2017 World Snooker Championship

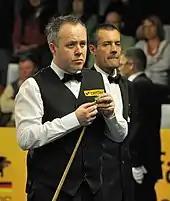
John Higgins defeated Barry Hawkins in the semi-finals to reach his sixth World Championship final.

The quarter-finals were played on 25 and 26 April 2017, as best-of-25 frames matches divided over three sessions. John Higgins won all three sessions of his match against Kyren Wilson and triumphed 13–6, to advance to his first semi-final since winning the event in 2011. With the score tied at 3–3 in the first session, Wilson miscued and split his cue tip, requiring a 15-minute break to carry out the repair. The two players would meet in the semi-finals of the following year's tournament, which Higgins won 17–13.